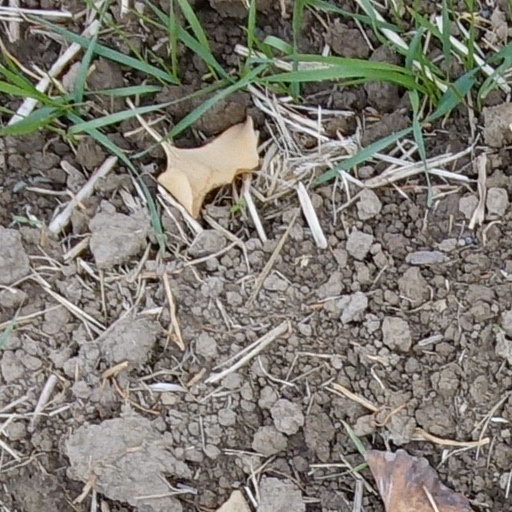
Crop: wheat